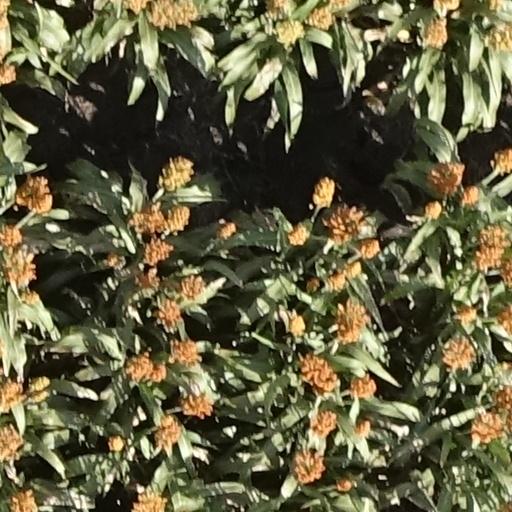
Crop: sorghum